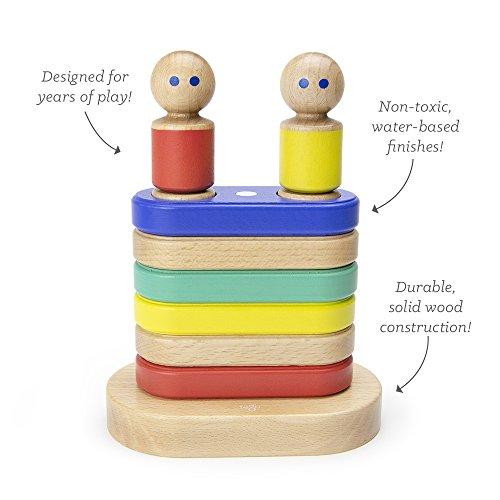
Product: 11 Piece Tegu Magnetic Floating Stacker Building Block Set, Big Top
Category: Toys & Games | Building Toys | Stacking Blocks
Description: Durable solid wood construction.
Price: $26.64
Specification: ProductDimensions:6.1x3.5x8.5inches|ItemWeight:1.3pounds|ShippingWeight:1.3pounds(Viewshippingratesandpolicies)|ShippingAdvisory:Thisitemmustbeshippedseparatelyfromotheritemsinyourorder.Additionalshippingchargeswillnotapply.|ASIN:B07FCXZ677|Itemmodelnumber:STA-BTP-806T|Manufacturerrecommendedage:0-8years